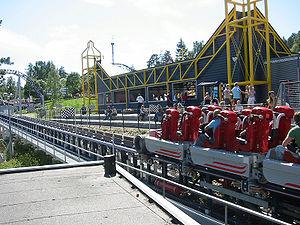
Speed Monster est un parcours de montagnes russes lancées situé en Norvège dans le parc d'attractions TusenFryd. Construit par l'entreprise suisse Intamin AG, l'attraction ouvrit en 2006 et proposa un élément de parcours inédit nommé « Norwegian Loop ».
Les montagnes russes se composent de nombreux éléments. Ces éléments peuvent être purement techniques ou avoir comme but d'offrir des sensations aux passagers. Les variations de la voie, composée d'un ensemble de bosses ou de figures, développent la sensation de peur et d'excitation. Ces « éléments de parcours » sont aussi appelés thrill elements.